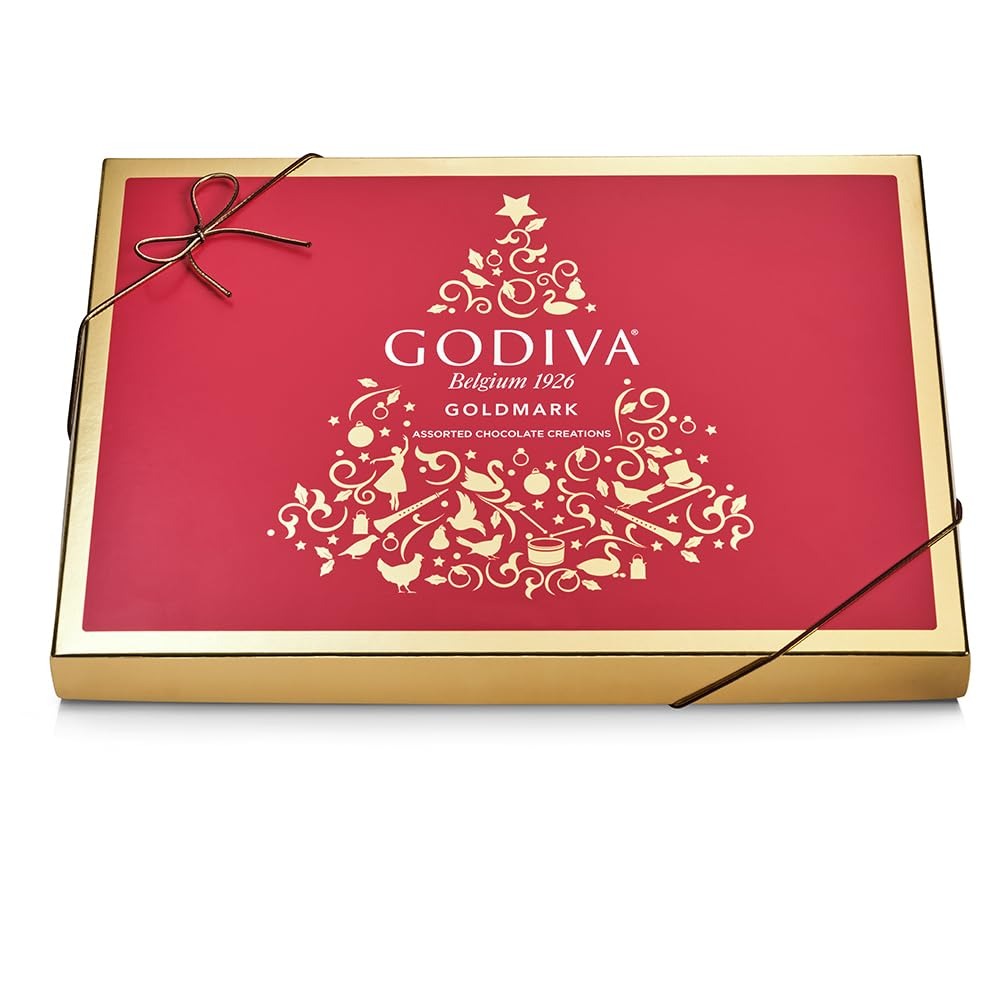
Item Name: Godiva Chocolatier 36 pc Holiday Goldmark Chocolate Gift Box
Bullet Point 1: HOLIDAY CHOCOLATE GIFT BOX: Immerse in the spirit of the holidays with this collection of 36 pc decadent chocolates, beautifully presented in festive gift boxes, where every bite unveils the magic and wonder of the season
Bullet Point 2: DECADENT FLAVORS: Featuring a festive Holiday design, this elegant red gift box includes all the classic GODIVA flavor profiles-Raspberry Velvet, Dark Chocolate Coconut Dome, Dark Chocolate Dome and more.
Bullet Point 3: CHRISTMAS MAGIC: Dive into the enchantment of our Christmas chocolates, where each piece captures the festive spirit and joy of the season; perfect for a stocking stuffer or adding to your chocolate gift basket
Bullet Point 4: HOLIDAY GIFTING: The festive red gift box is the ideal Christmas chocolate gift; perfect as a hostess present or a delightful addition to a chocolate lover’s stocking, it's also a standout gift for Christmas chocolates and special celebrations
Bullet Point 5: BELGIAN HERITAGE SINCE 1926: Celebrating nearly a century, we uphold our Belgian roots, infusing every Godiva piece with unmatched quality, artisan craftsmanship, and the world's most exquisite ingredients
Value: 16.0
Unit: Ounce

Price: 29.945